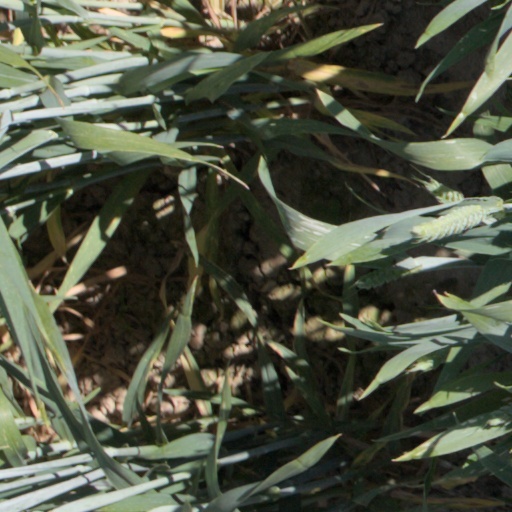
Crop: wheat